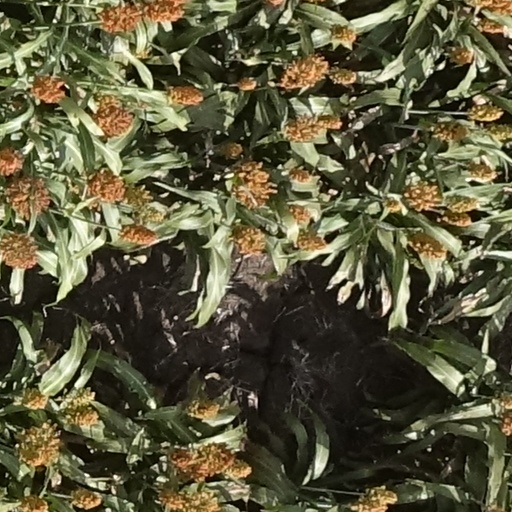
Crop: sorghum